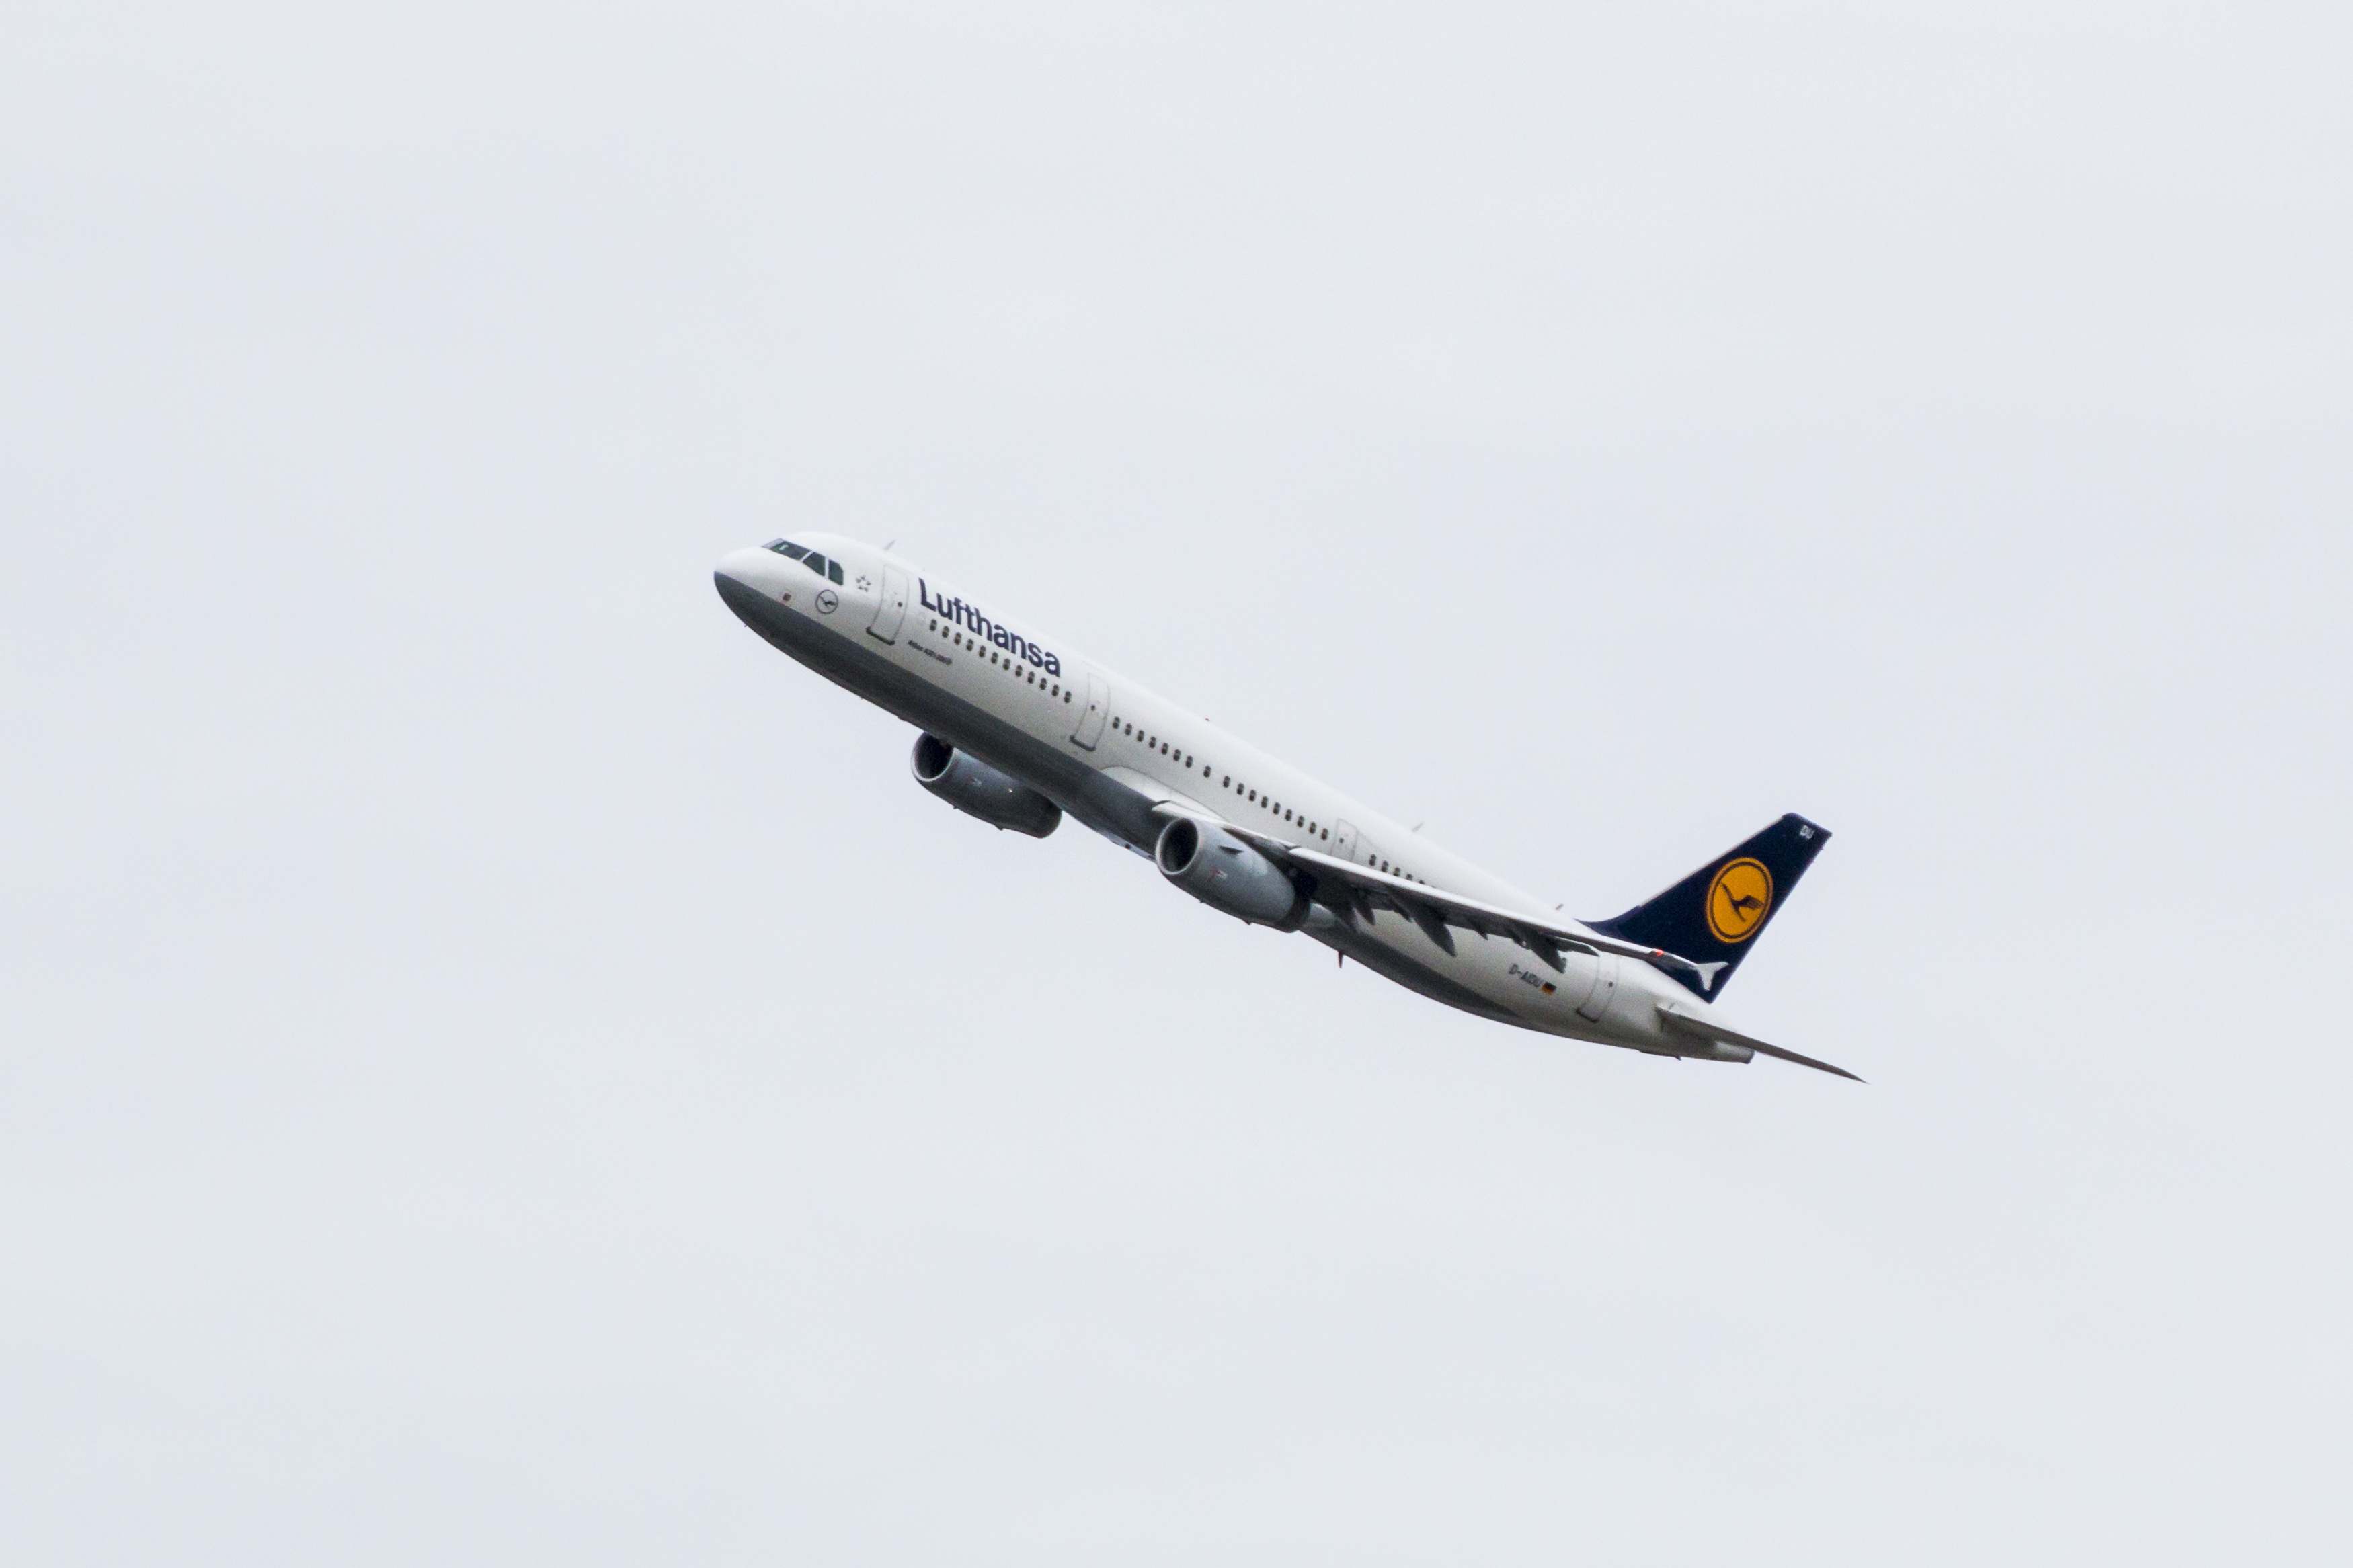
wing, sky, fly, travel, airplane, aircraft, vehicle, airline, aviation, flight, holiday, clouds, airliner, flyer, air show, air force, jet aircraft, fighter aircraft, military aircraft, air travel, atmosphere of earth, aircraft engine